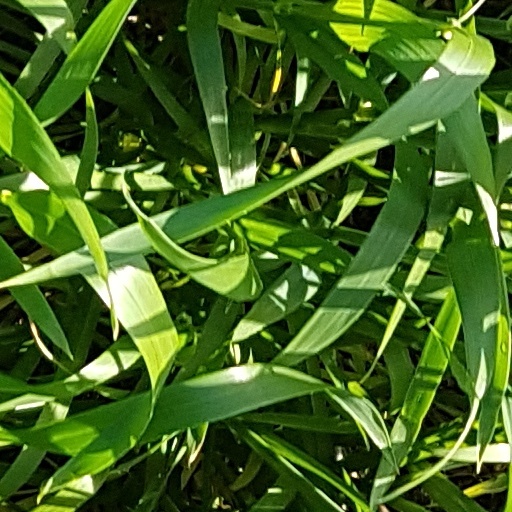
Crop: wheat